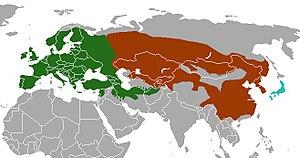
Le Blaireau est un genre de la famille des Mustélidés. Il regroupe les blaireaux d'Eurasie. Traditionnellement considéré comme un genre monospécifique, les études réalisées au début du XXIᵉ siècle tendent à distinguer les blaireaux européens des asiatiques et à répartir les populations en trois espèces à part entière.